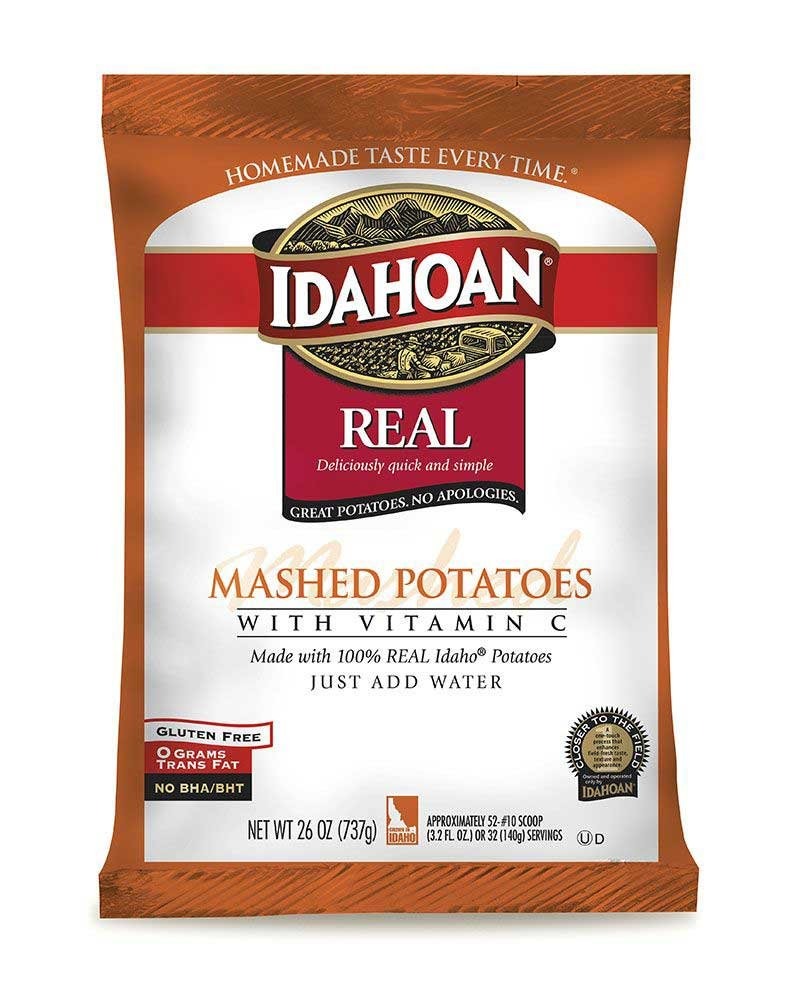
Item Name: Idahoan Real Mashed Potatoes with Vitamin C, 26 Ounce -- 12 per case.
Value: 12.0
Unit: Count

Price: 111.505